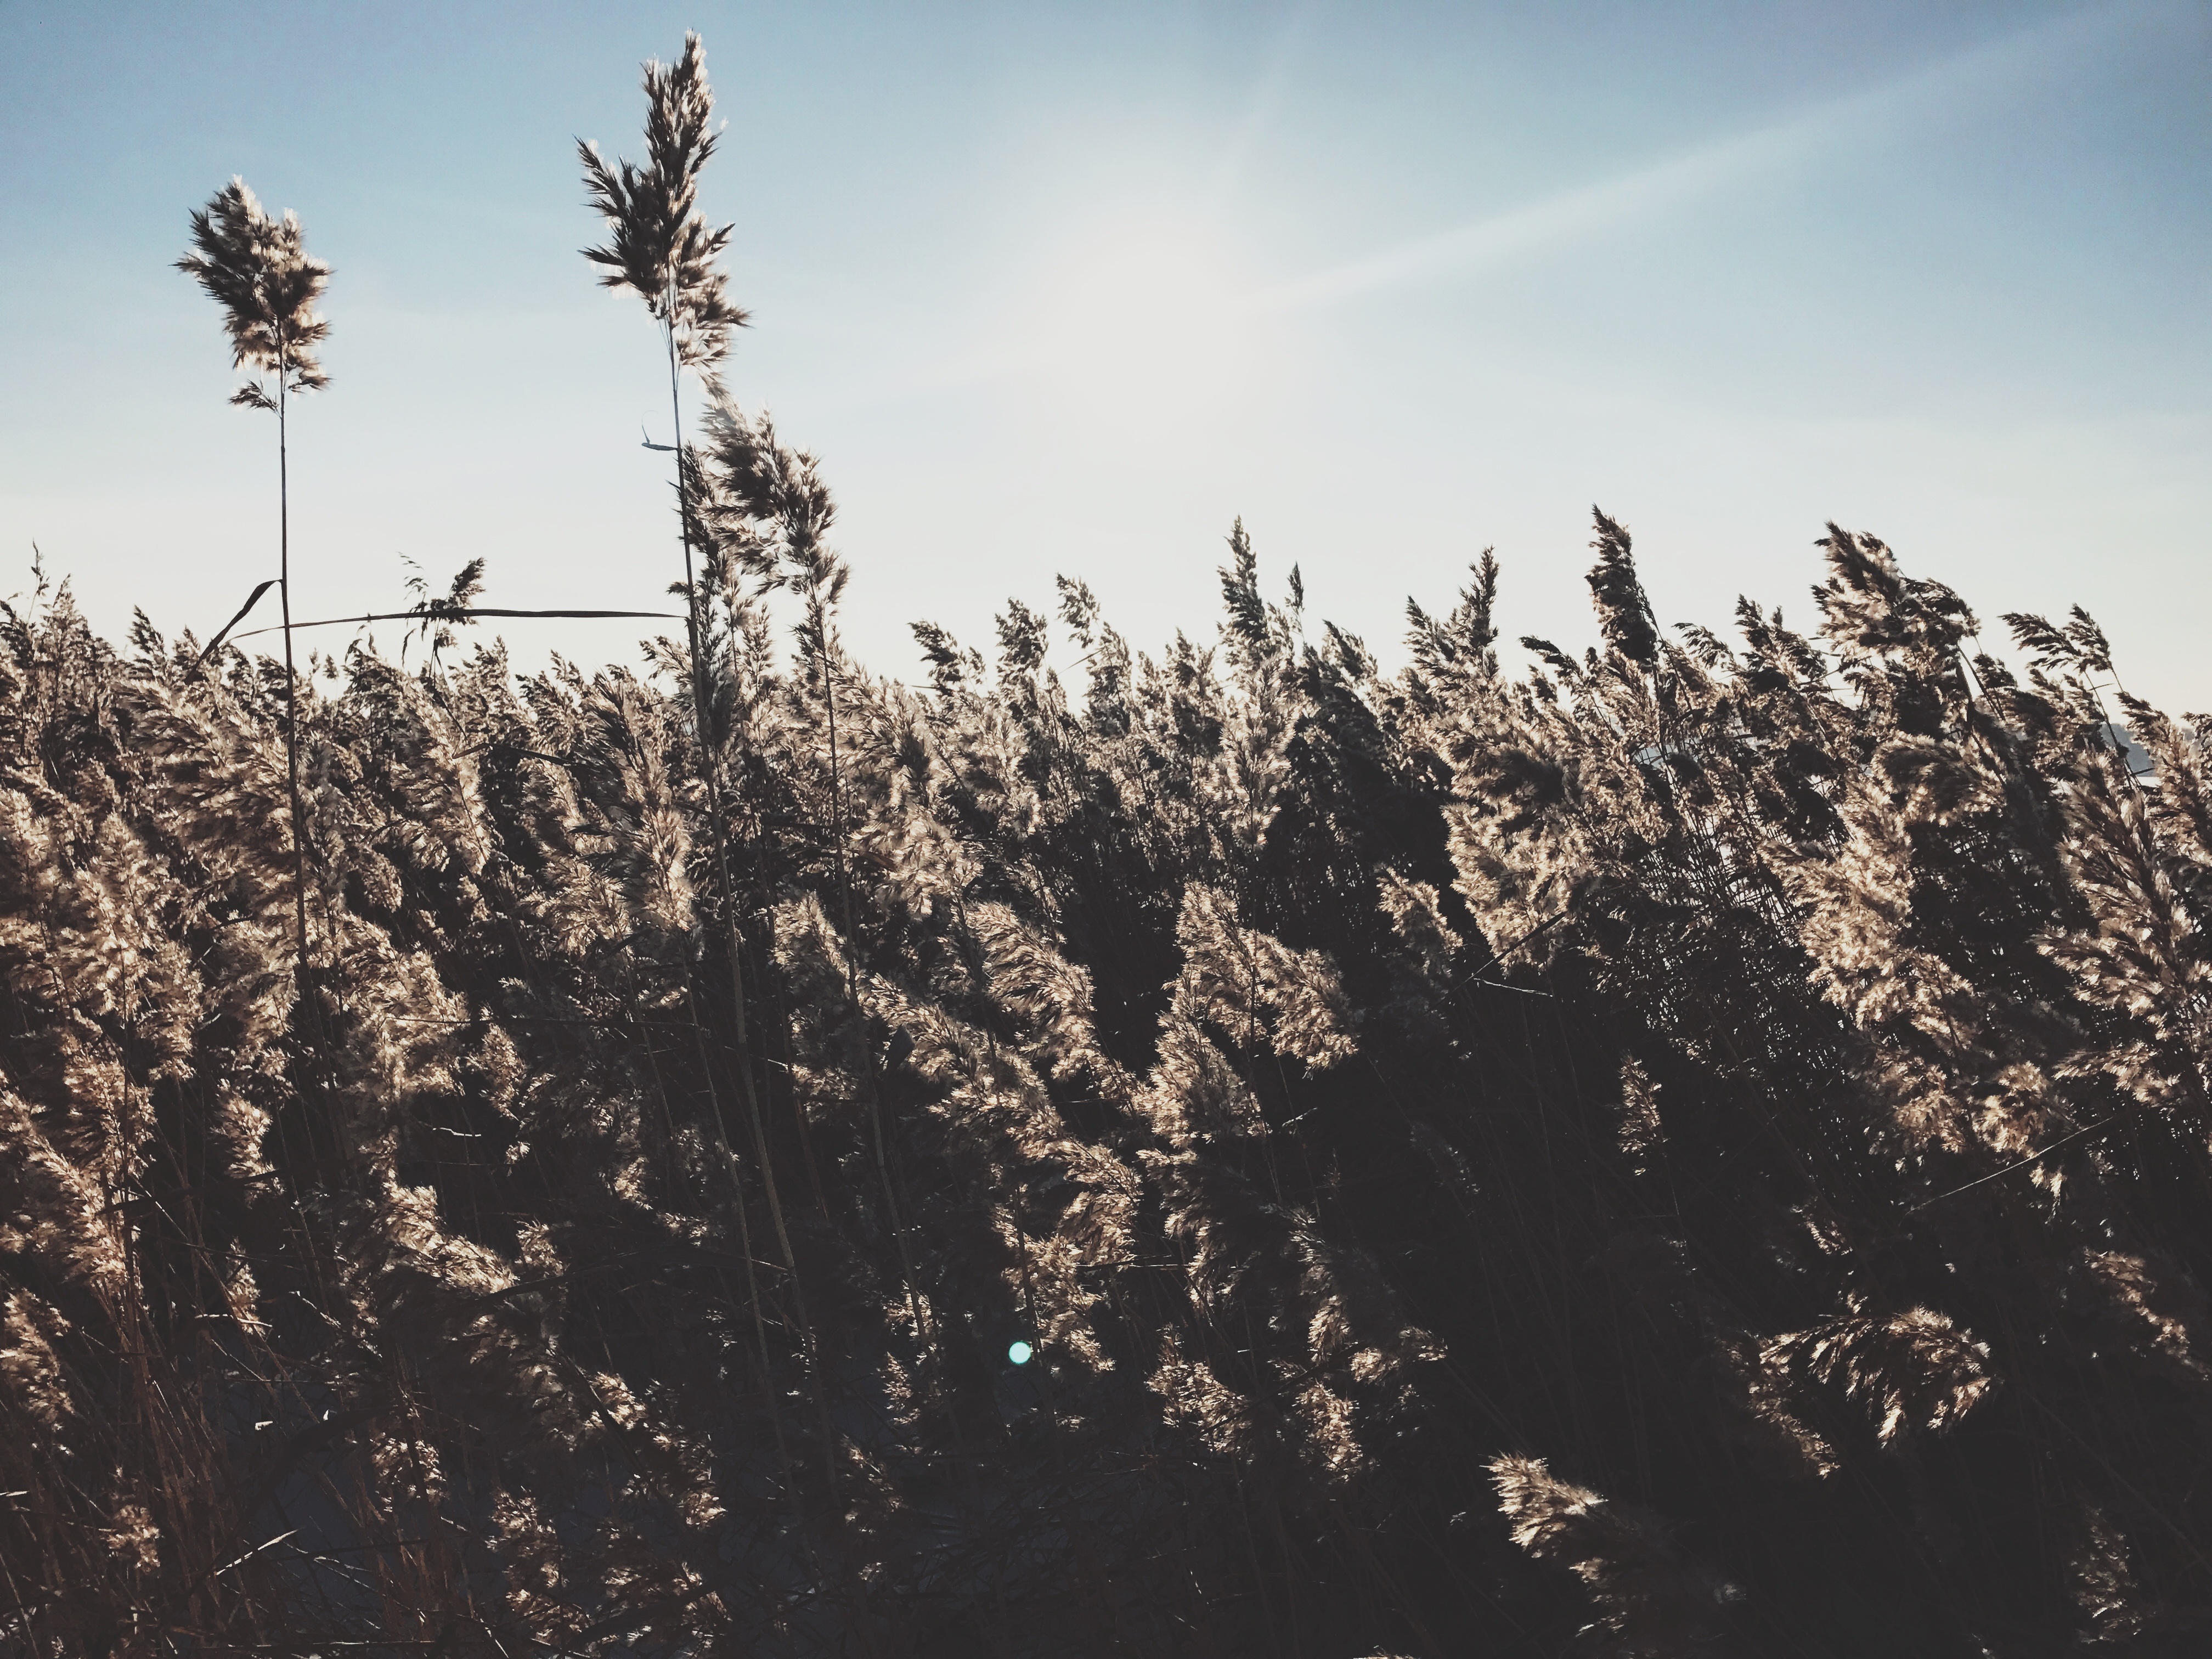
tree, nature, grass, horizon, mountain, snow, winter, cloud, plant, sky, hill, flower, wind, soil, habitat, natural environment, atmosphere of earth, woody plant